Anchor Baby (film)

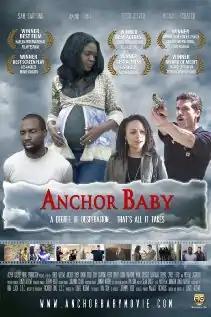
Theatrical poster

Anchor Baby is a Nigerian thriller drama film written, directed and produced by Lonzo Nzekwe and starring Omoni Oboli, Sam Sarpong and Terri Oliver. At the 2010 Harlem International Film Festival in New York, the film won the award for "Best Film" and Omoni Oboli, the protagonist of the film, was awarded the "Best Actress" award. The film received two nominations at the 7th Africa Movie Academy Awards.